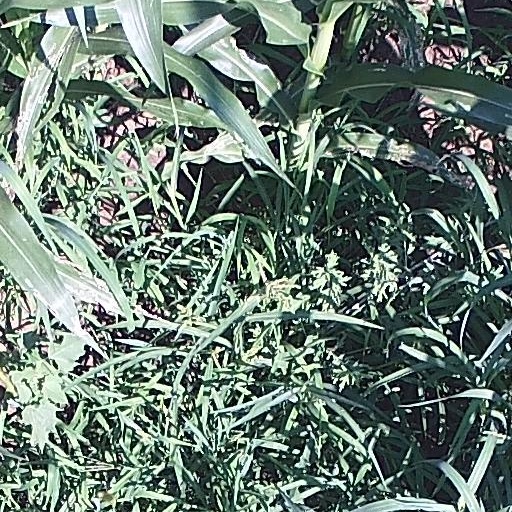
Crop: maize; corn